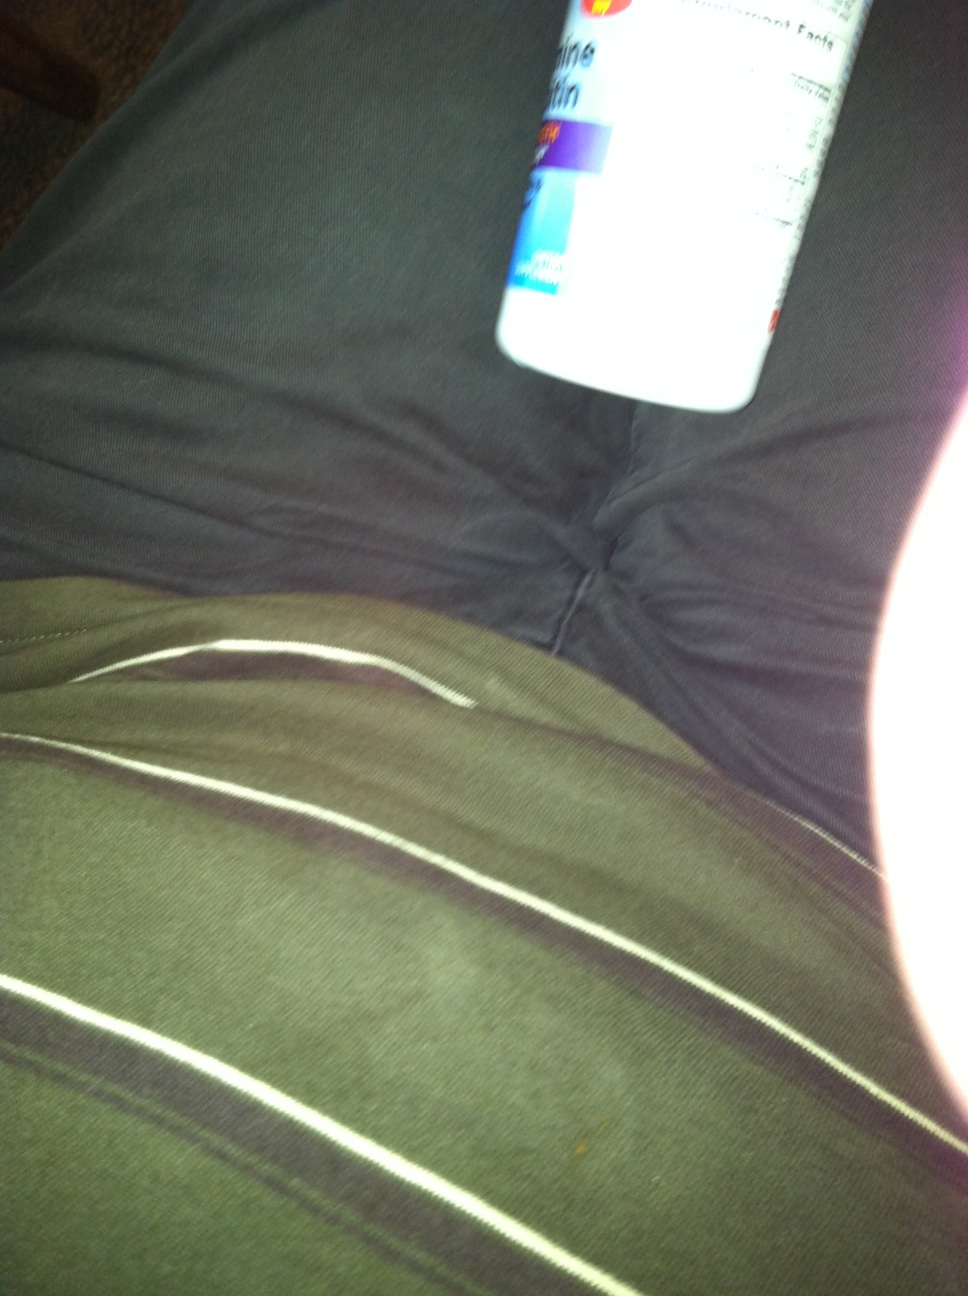Question: What kind of vitamins are these?
Answer: unanswerable